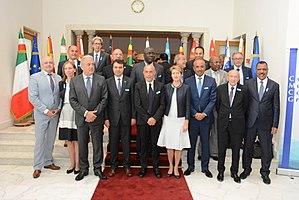
Deuxième réunion du groupe de communication des ministres de l'Intérieur sur la route de l'immigration en Méditerranée, siège du Secrétariat général du Conseil des ministres arabes, Tunis, 24 juillet 2017: 1er rang, de gauche à droite: Andres Anvelt (ministre estonien de l'intérieur),